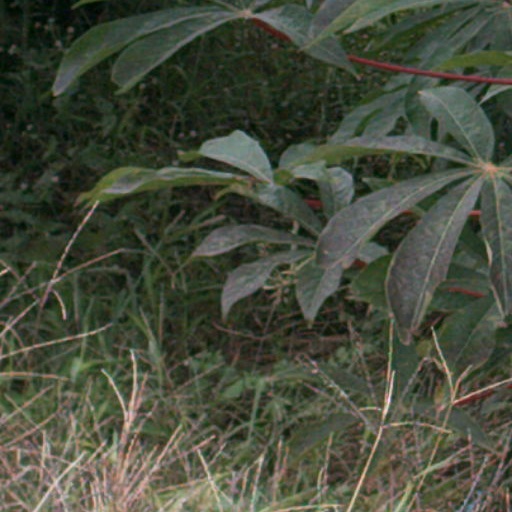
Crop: cassava